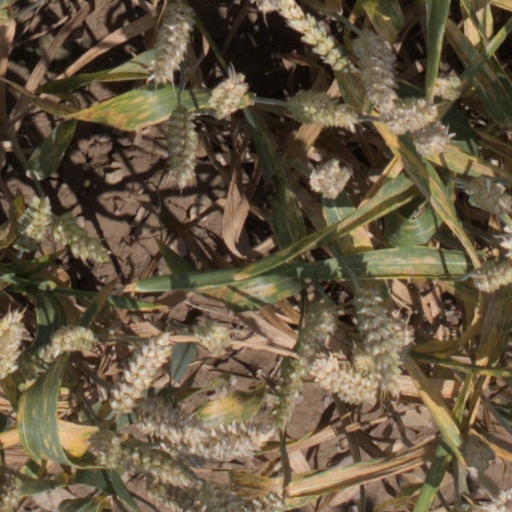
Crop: wheat